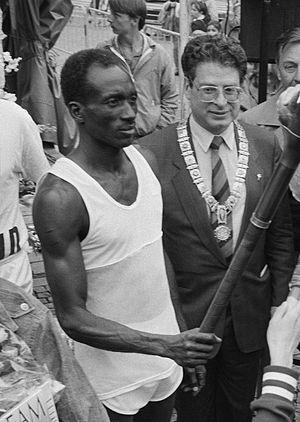
Omer Khalifa est un athlète soudanais, spécialiste des courses de demi-fond.